Whitwell, Rutland

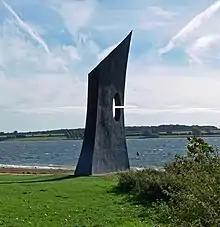
The Great Tower sculpture on the shore of Rutland Water

It is located on the A606, about four miles (6 km) east of Oakham, on the north shore of Rutland Water with car parking off Bull Brig Lane. Whitwell Harbour is a popular sailing and water sports area and a pleasure boat known as the Rutland Belle operates from the harbour. Whitwell is one of the smallest villages in Rutland; it only has 19 houses, plus The Noel pub, the name of which comes from the Earls of Gainsborough, who were landholders in the area.